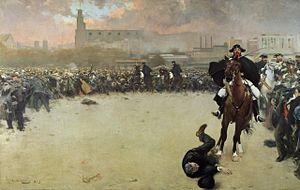
L’Exposition nationale des beaux-arts était un événement qui avait régulièrement eu lieu en Espagne et particulièrement à Madrid de la deuxième moitié du XIXᵉ siècle à la deuxième moitié du XXᵉ. Ces expositions sous forme de concours sont instaurées par le Décret royal d'Isabelle II du 28 décembre 1853. C'était la plus grande exposition officielle d'art espagnol à laquelle prenaient part des artistes vivants.
La Charge est un tableau peint par Ramon Casas en 1899. Il mesure 298 cm de haut sur 470,5 cm de large. Il est conservé au Musée régional de Garrotxa en Catalogne.